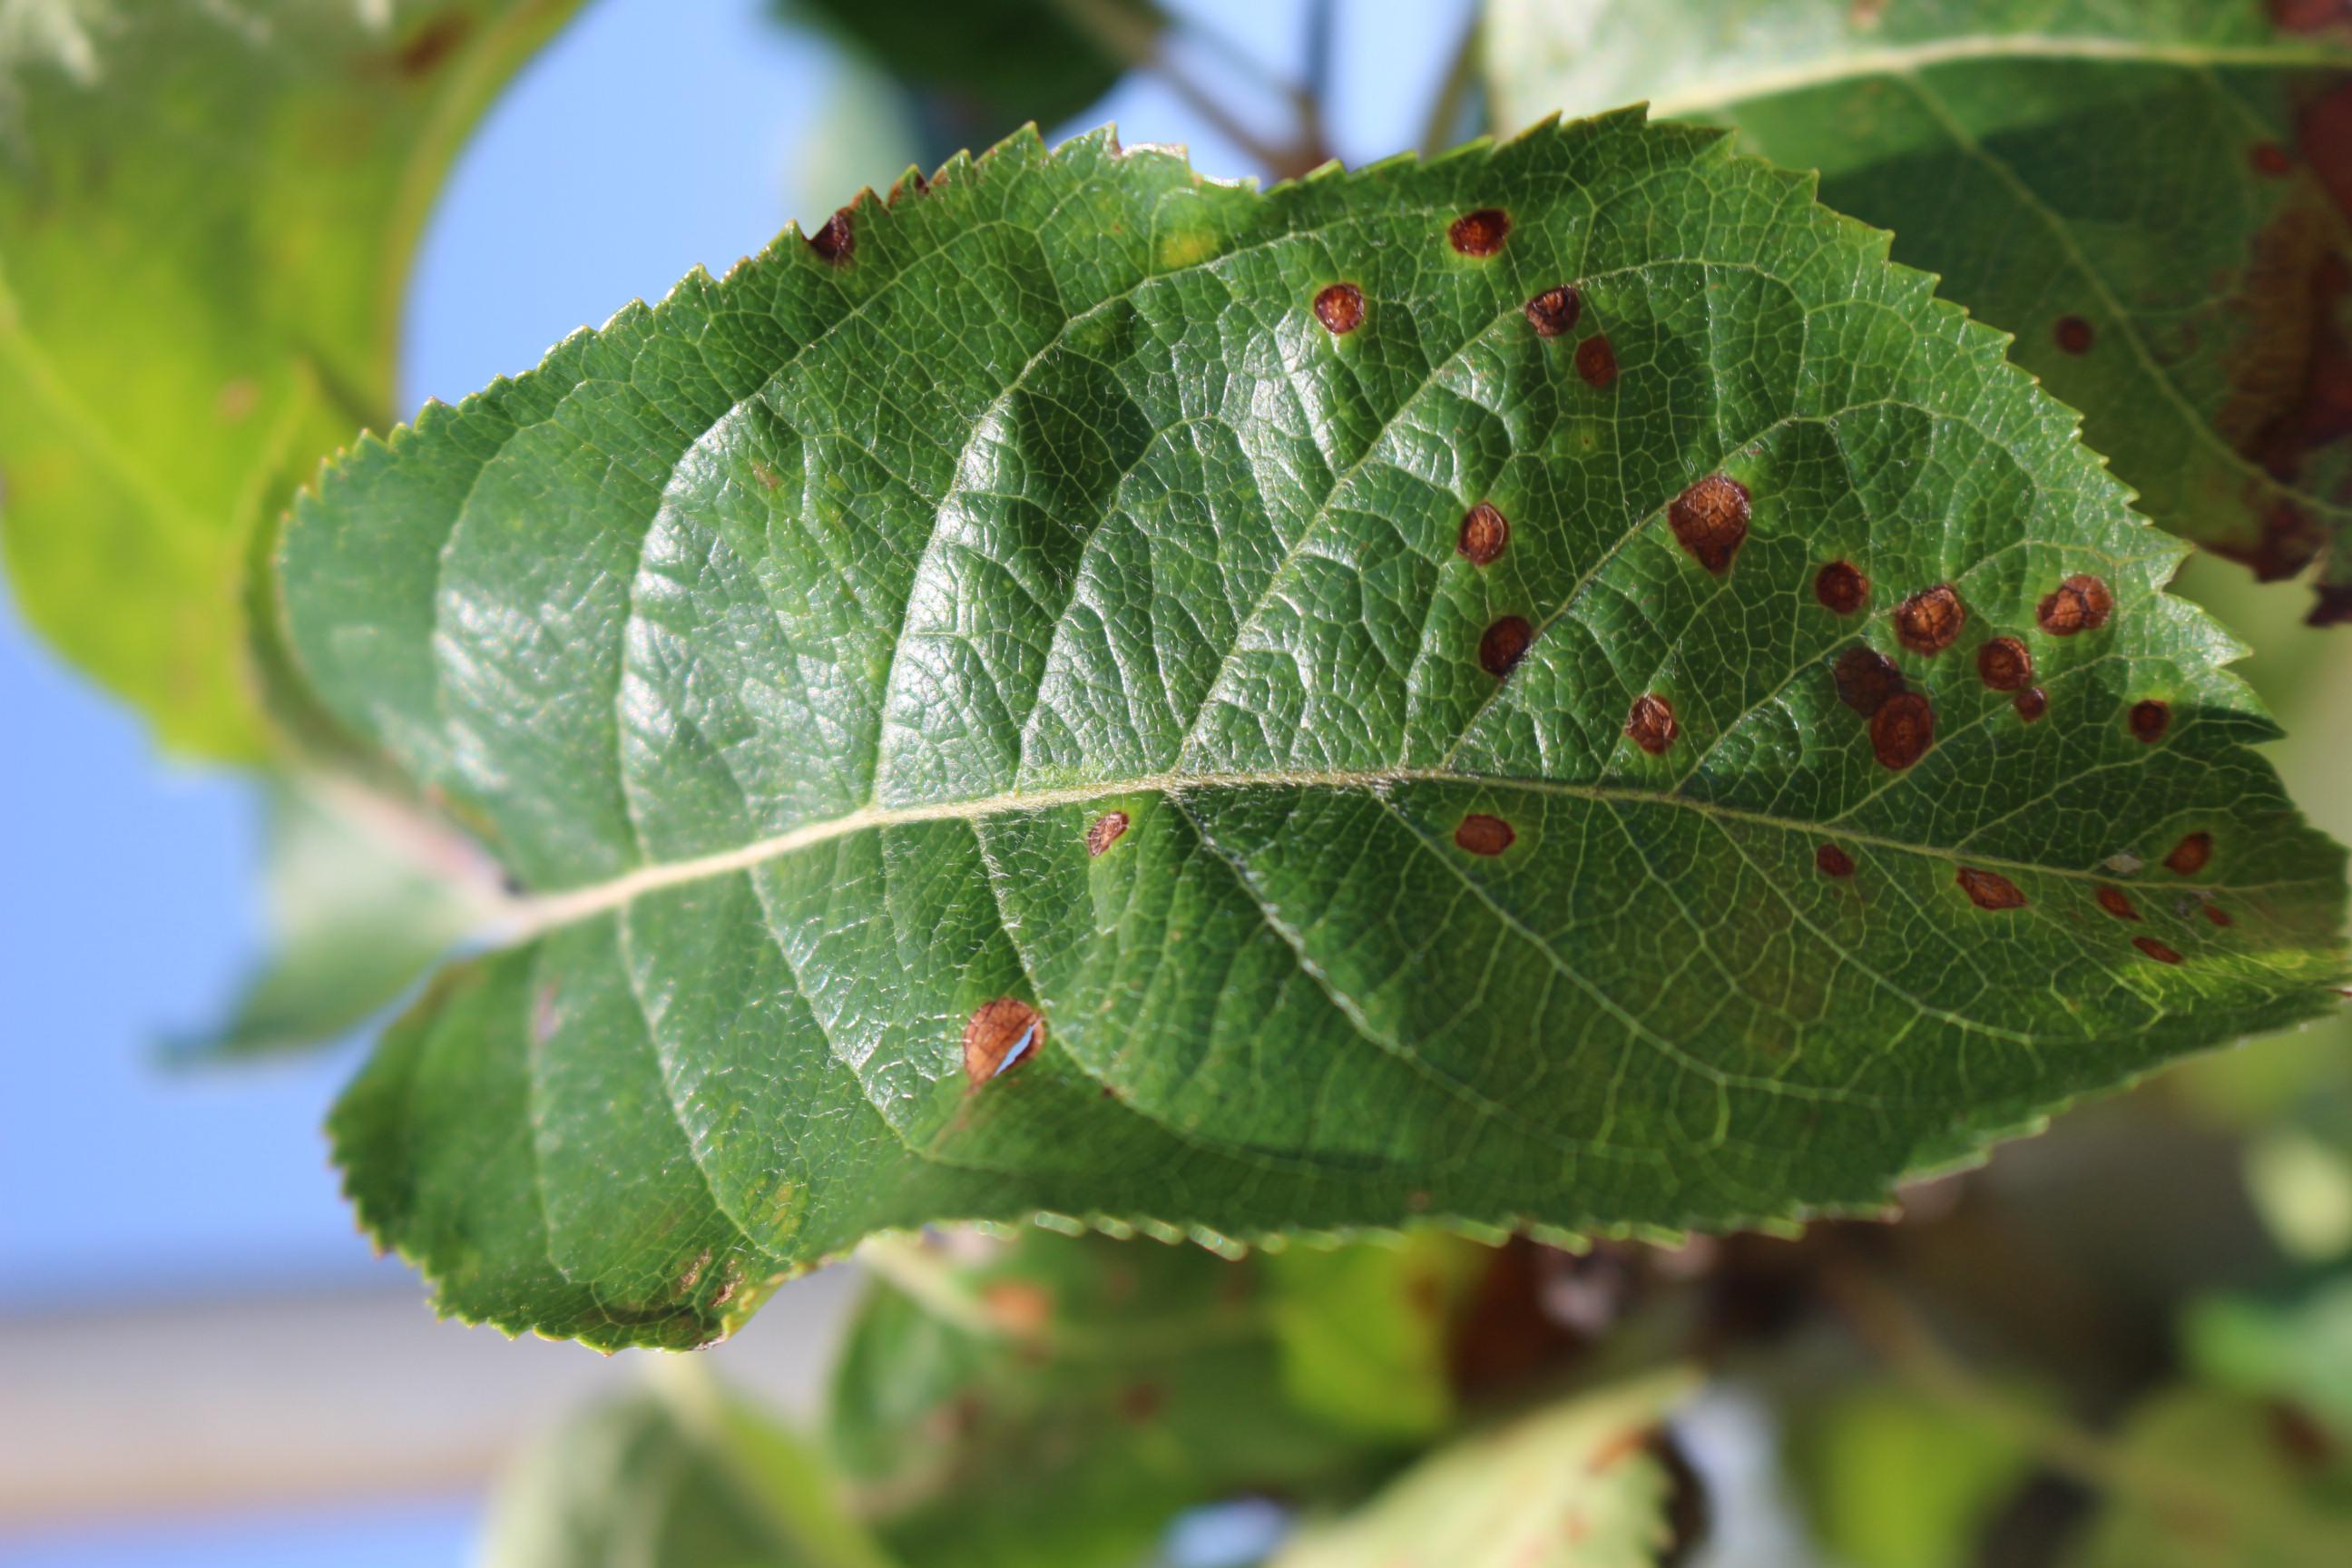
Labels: complex